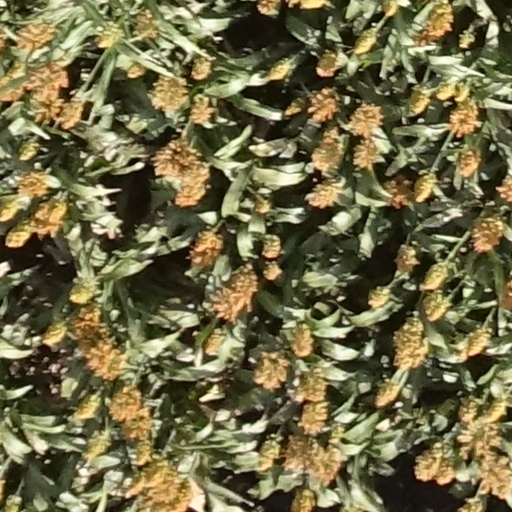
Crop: sorghum